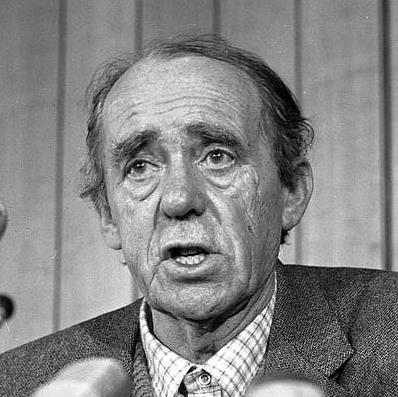
Age: 63